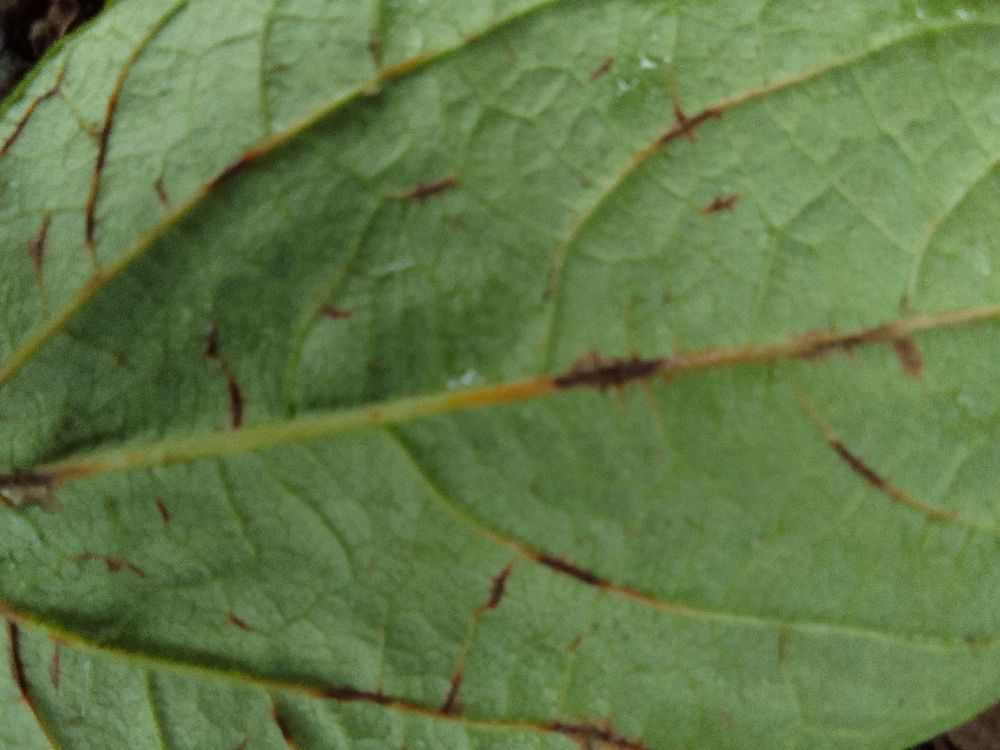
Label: anthracnose